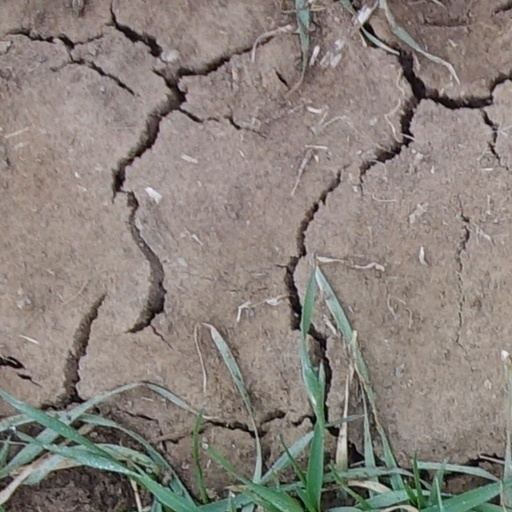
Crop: wheat